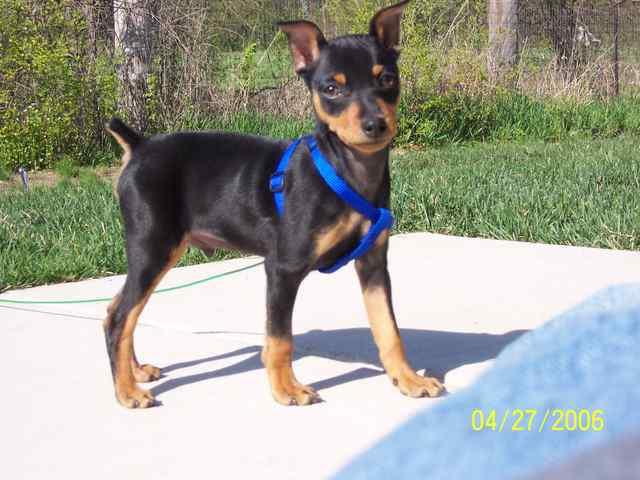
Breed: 561-n000127-miniature_pinscher